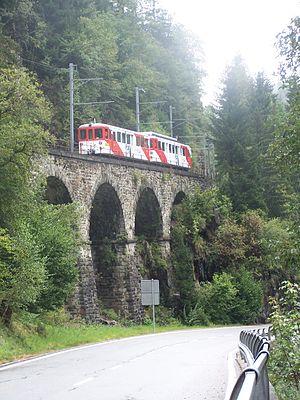
Le chemin de fer Martigny–Châtelard est une ligne de chemin de fer à voie unique et à écartement métrique de 18,363 km reliant la gare de Martigny dans la vallée du Rhône en Suisse à la frontière française au lieu-dit Le Châtelard. Elle se prolonge en France par la ligne de chemin de fer du Saint-Gervais–Vallorcine. Ouverte au public au début du XXᵉ siècle, cette ligne est exploitée par une société privée, la compagnie du Martigny–Châtelard, intégrée en 2001 dans les Transports de Martigny et Régions.